Peter Post

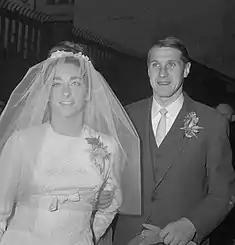
Peter Post and Loek Kalis are getting married on 1 February 1965

Post won the Dutch individual pursuit championships six times between 1957 and 1963. He took 14 European track titles (mostly madison and derny races). In 1965 in Antwerp he set the derny-paced hour record of 63.783 km, beating Stan Ockers' record which had stood for nine years.